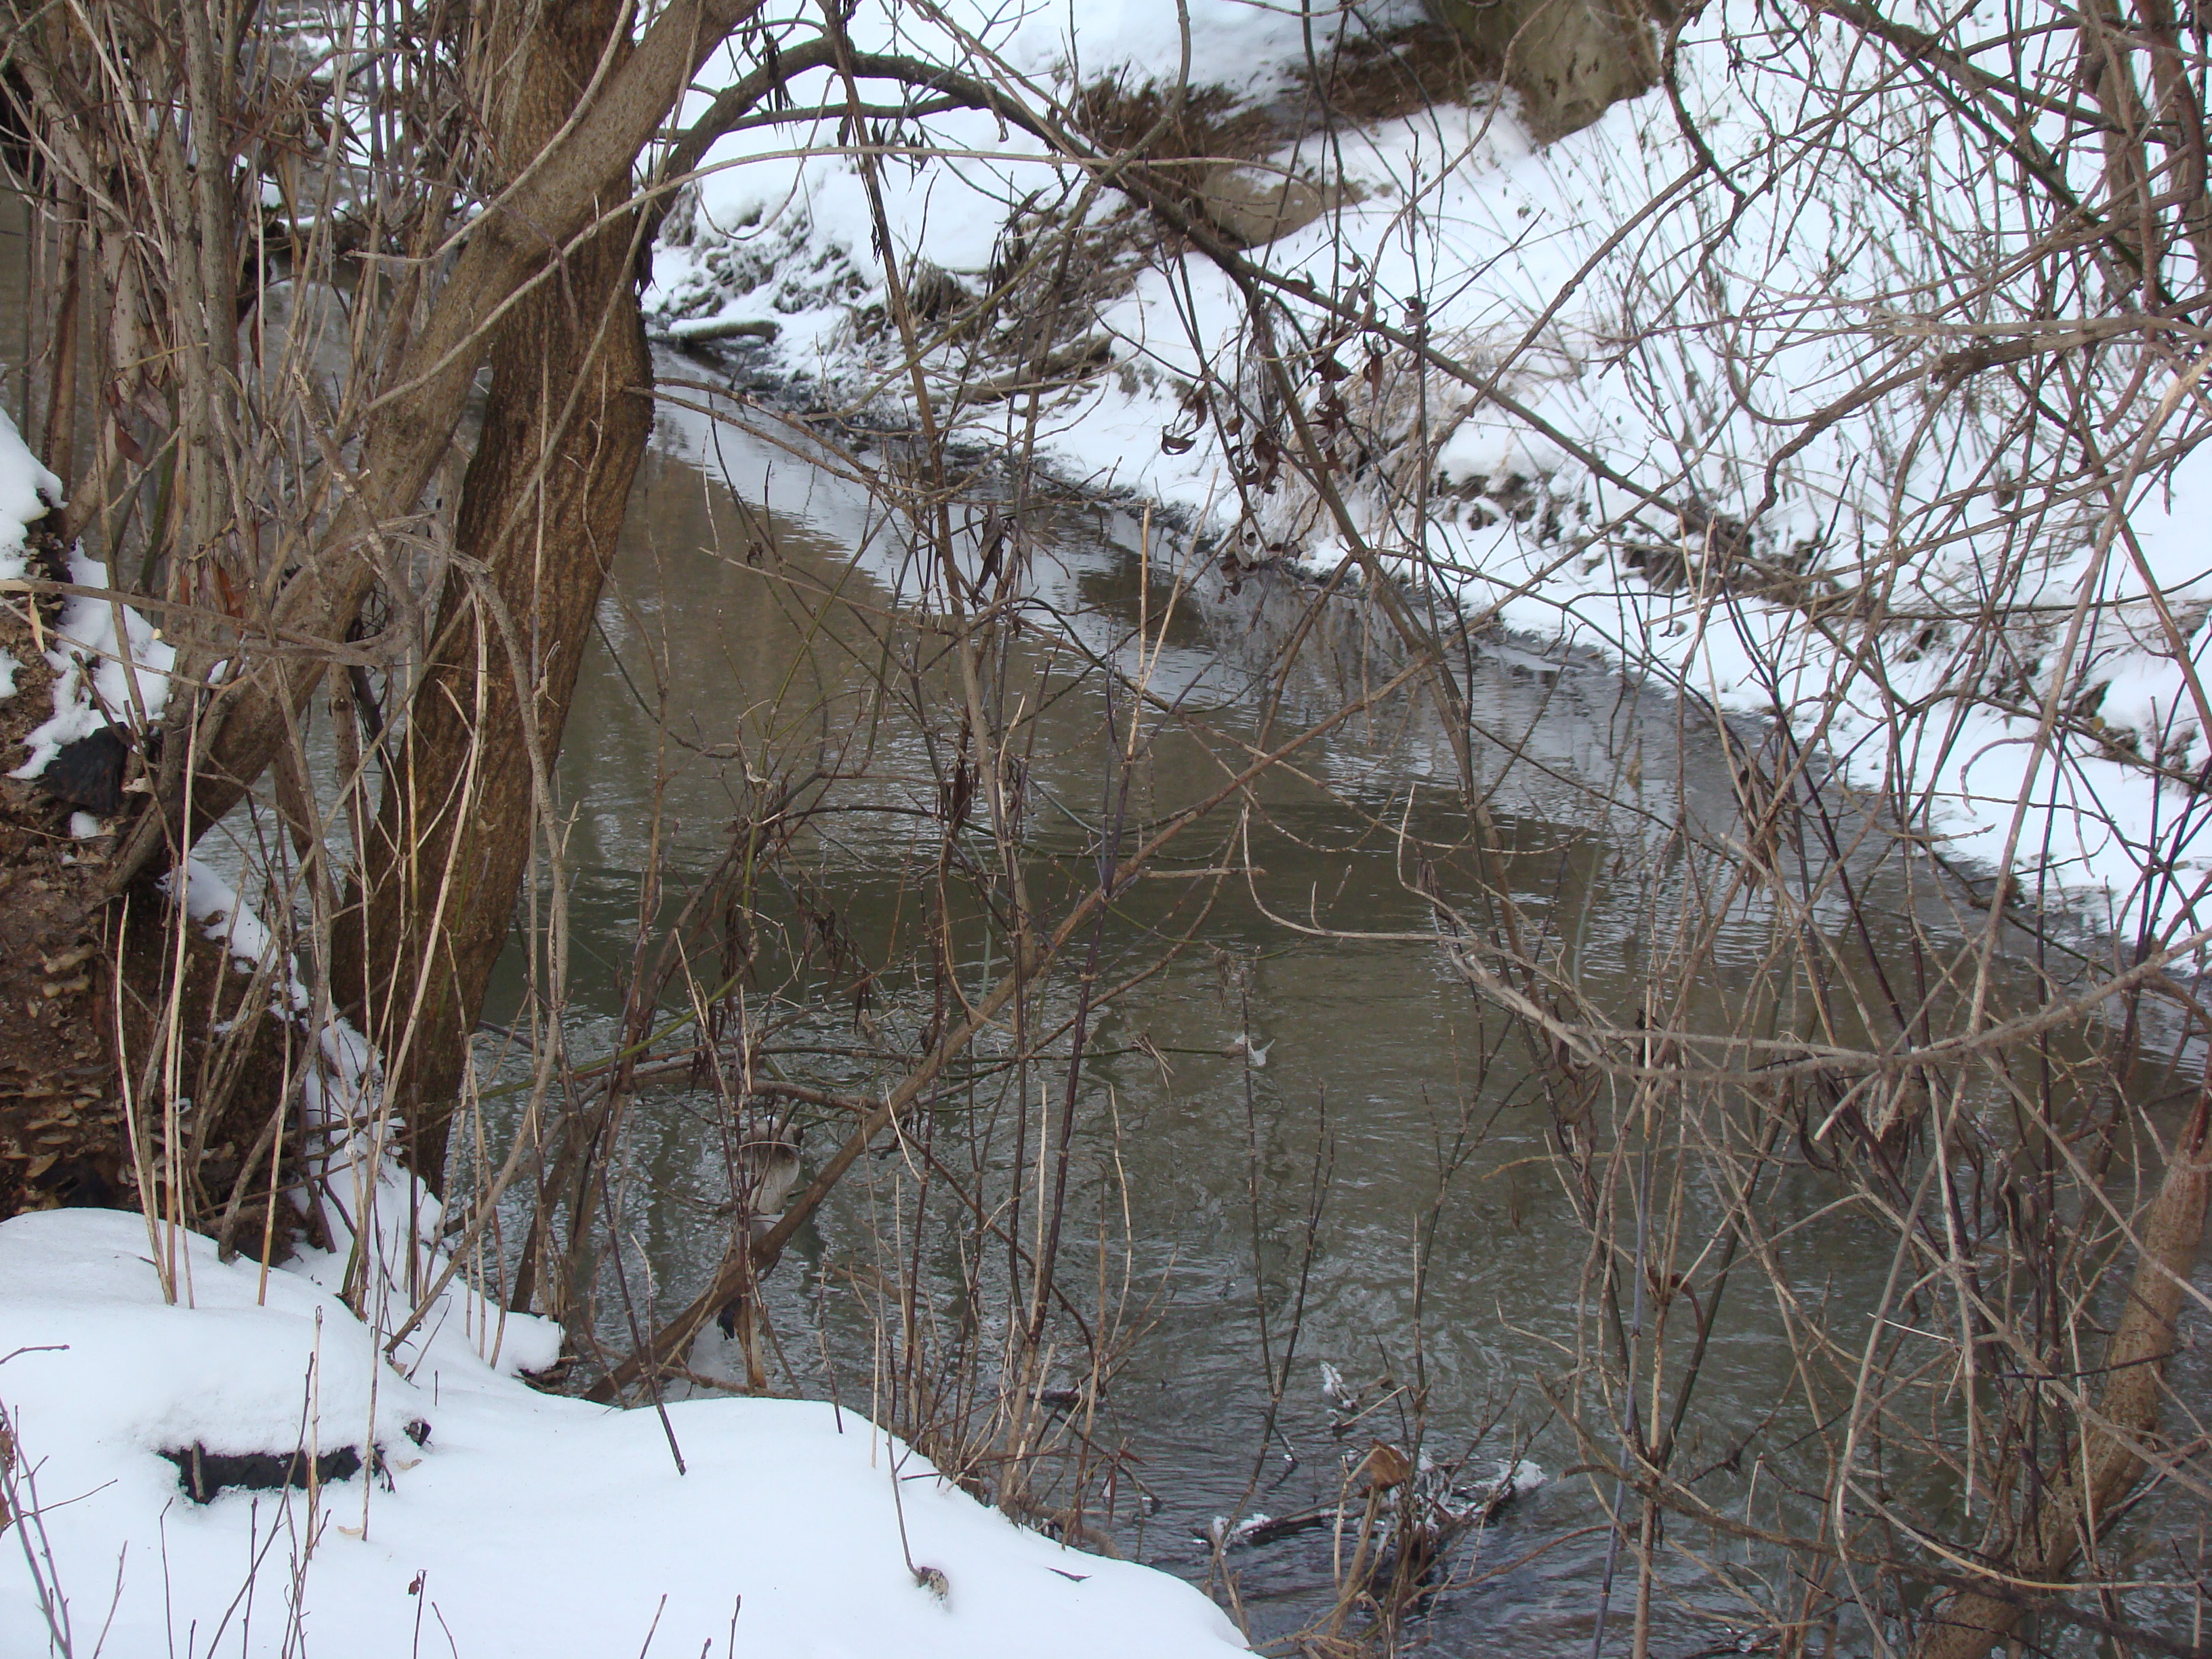
tree, water, branch, snow, winter, river, pond, wildlife, ice, weather, season, sony, russia, moscowregion, dsc, h9, dsch9, setun, choboty